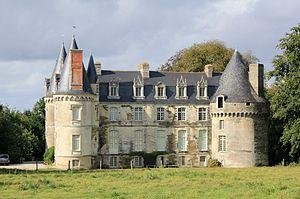
Château de Crévy This building is indexed in the Base Mérimée, a database of architectural heritage maintained by the French Ministry of Culture,
Cet article recense de manière non exhaustive les châteaux, maisons fortes et mottes castales situés dans l'arrondissement français de Pontivy. Il est fait état des inscriptions et classements au titre des monuments historiques.
Cet article recense les monuments historiques de l'arrondissement de Pontivy, dans le département du Morbihan, en France.
La liste des sites classés du Morbihan présente les sites naturels classés du département du Morbihan.